Kyvalley

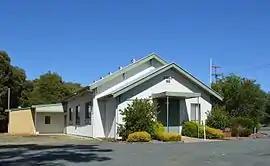
Kyvalley Hall

Kyvalley is a locality in the Goulburn Valley region of Victoria, Australia. The locality is in the Shire of Campaspe, north of the state capital, Melbourne.